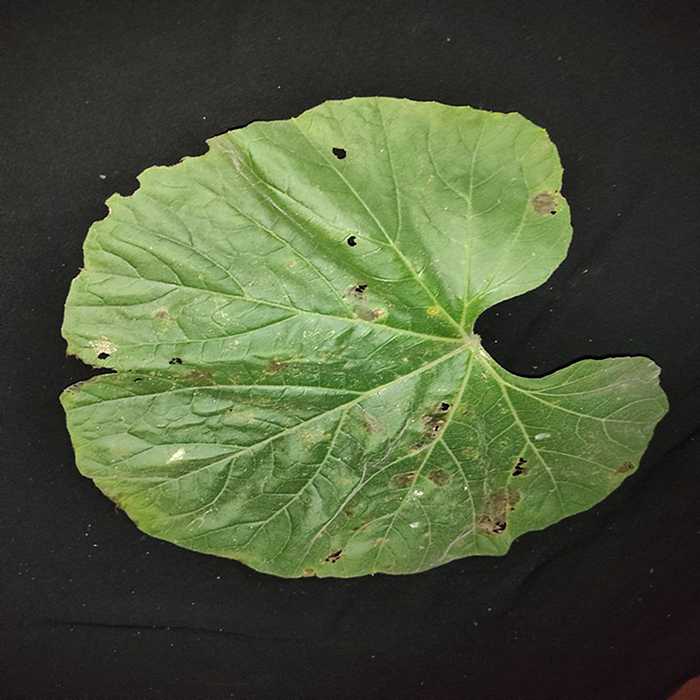
Plant: Bottle gourd
Label: Anthracnose